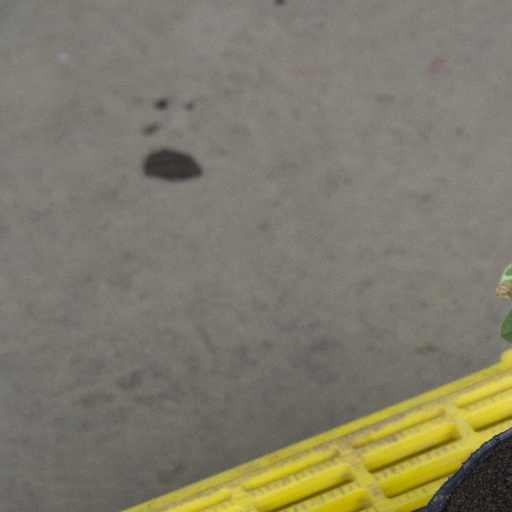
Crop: soybean